Gordon, Australian Capital Territory

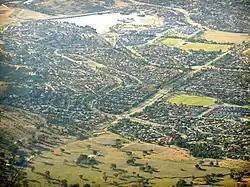
Aerial view of Gordon from south east

Quaternary alluvium is found in south and centre of Gordon.